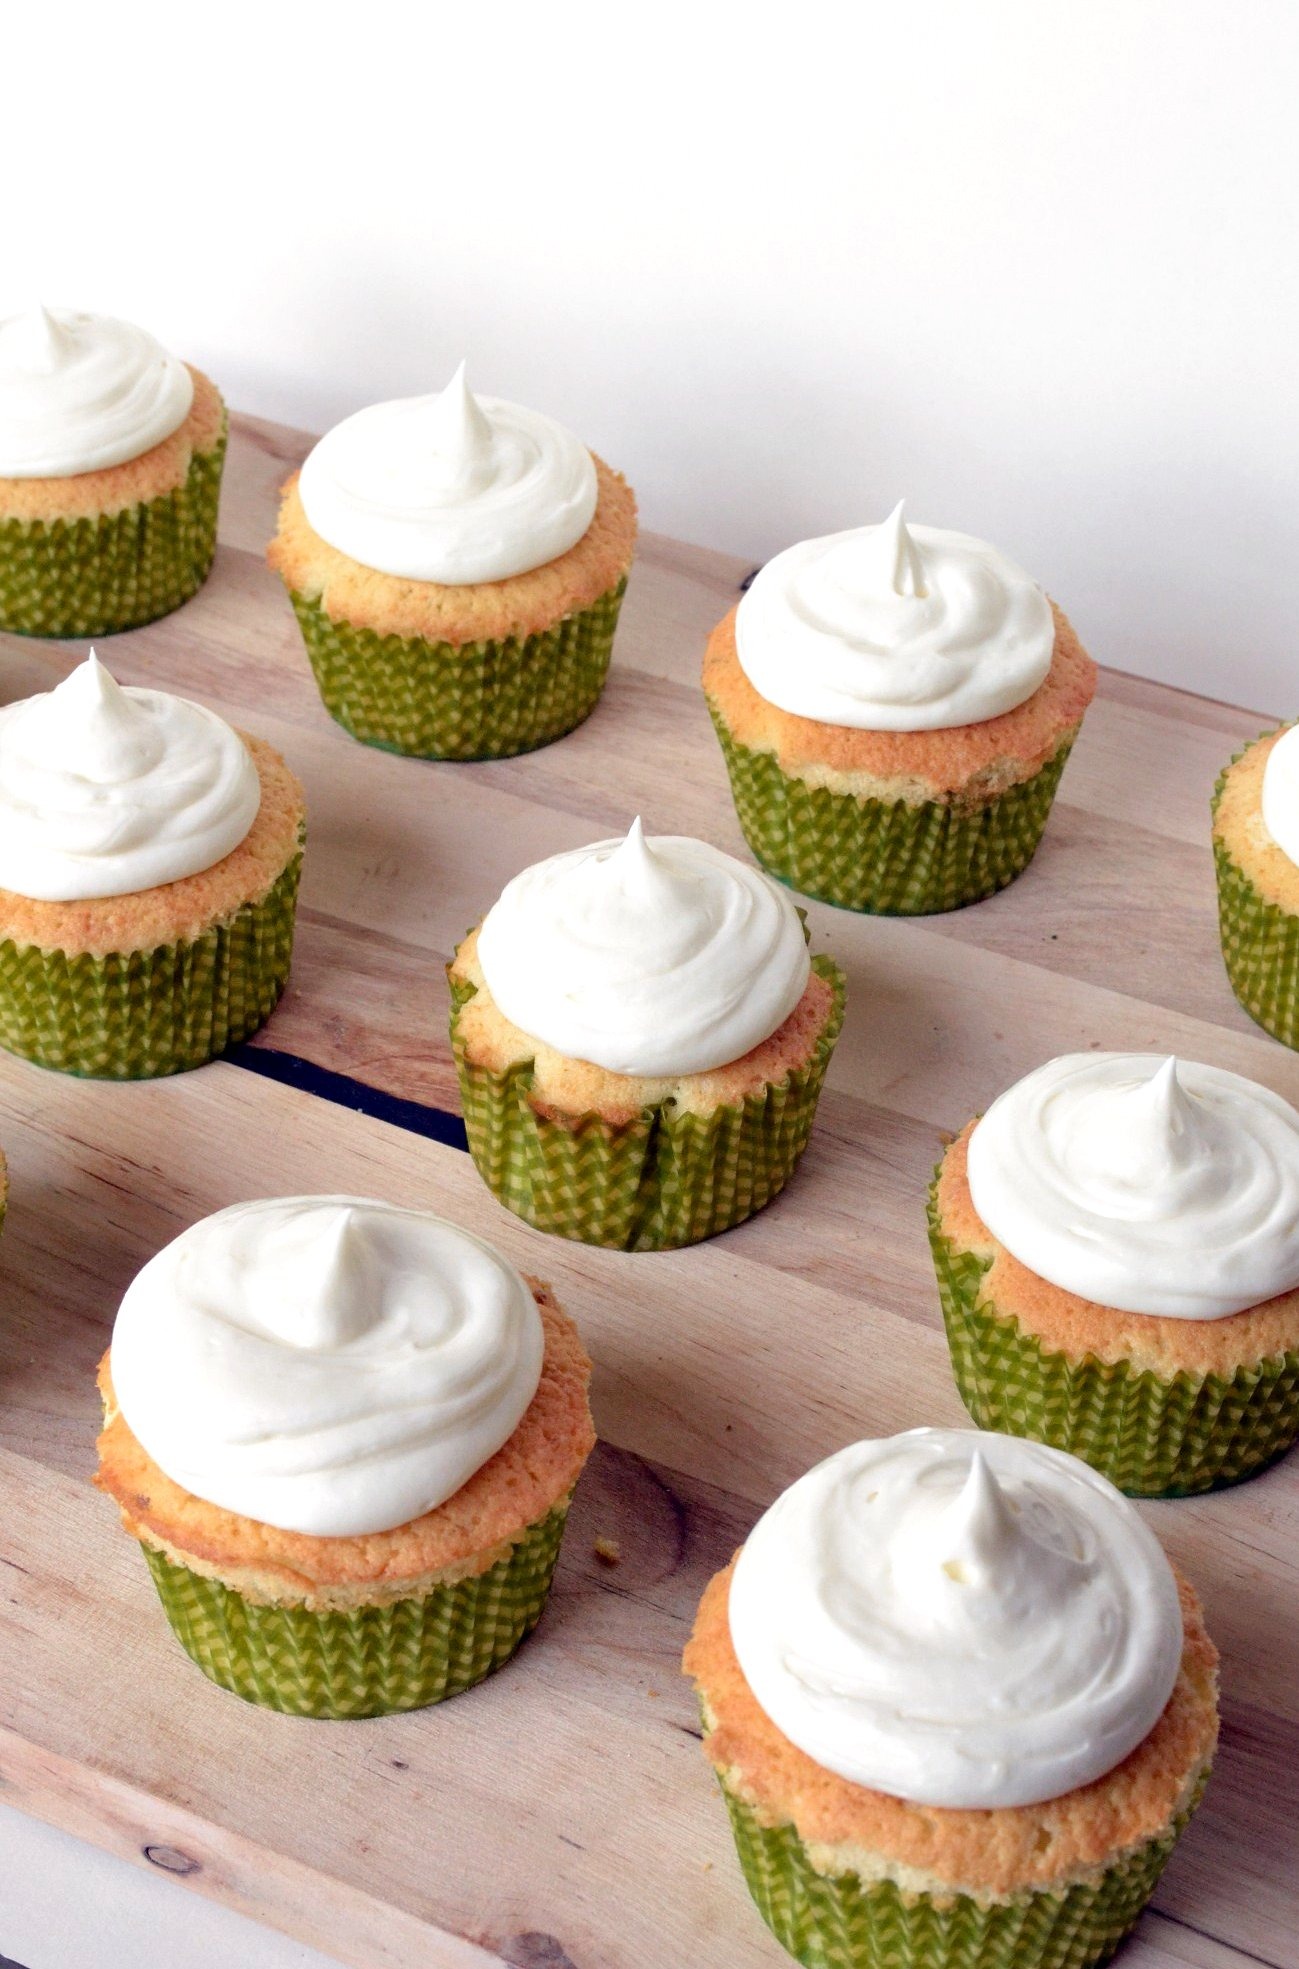
fruit, cup, food, green, produce, balance, fresh, cupcake, baking, frosting, dessert, cake, lime, icing, limes, citrus, acidic, flavor, buttercream, cake decorating, key lime